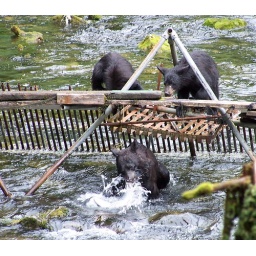
Three black bears enjoy some morning fishing by a fish weir somewhere near Prince William Sound.